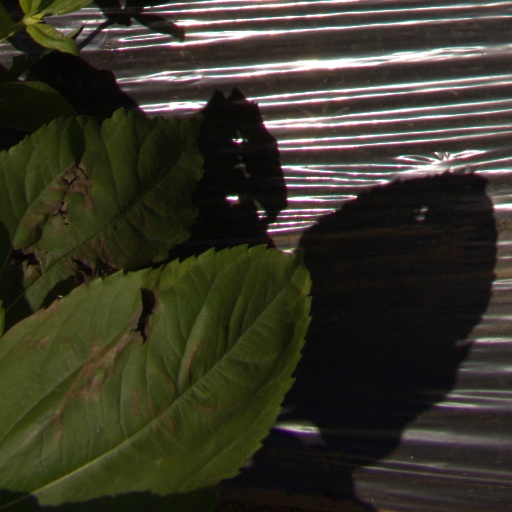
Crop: Jerusalem artichoke